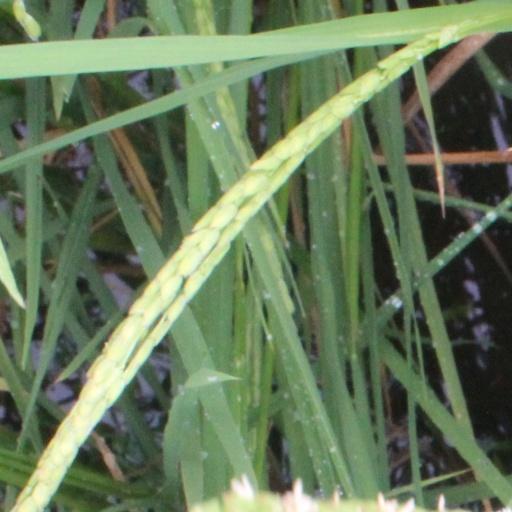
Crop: rice